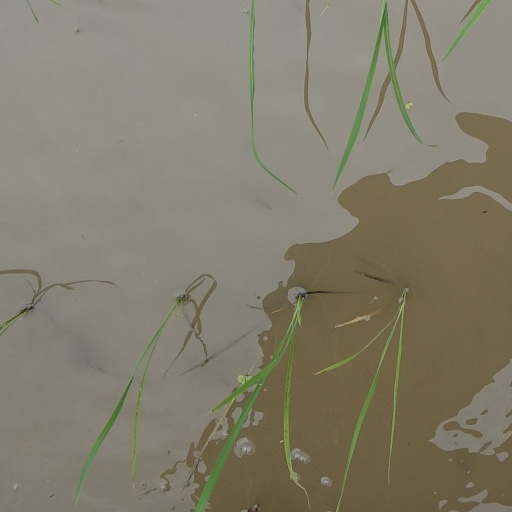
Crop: rice